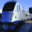
Label: train